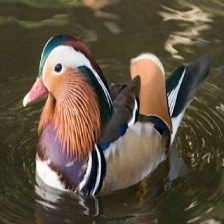
Species: MANDRIN DUCK
Scientific name: AIX GALERICULATA
ImageNet parent category: drake